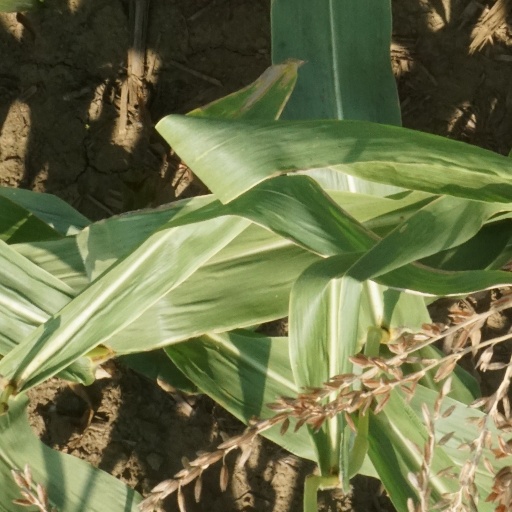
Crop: maize; corn